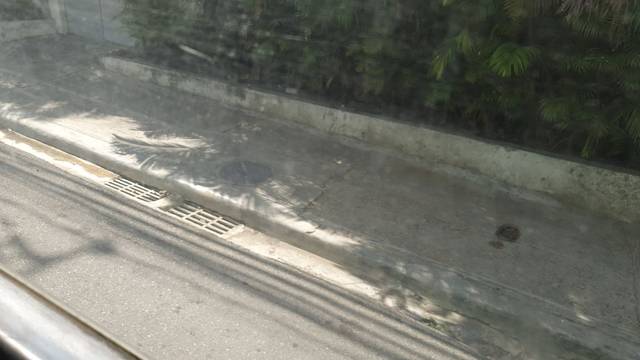
Region: Dominican Republic
Coordinates: 19.47, -70.685